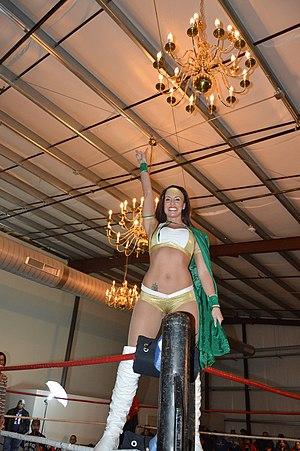
Santana Garrett entrant sur le ring en 2017